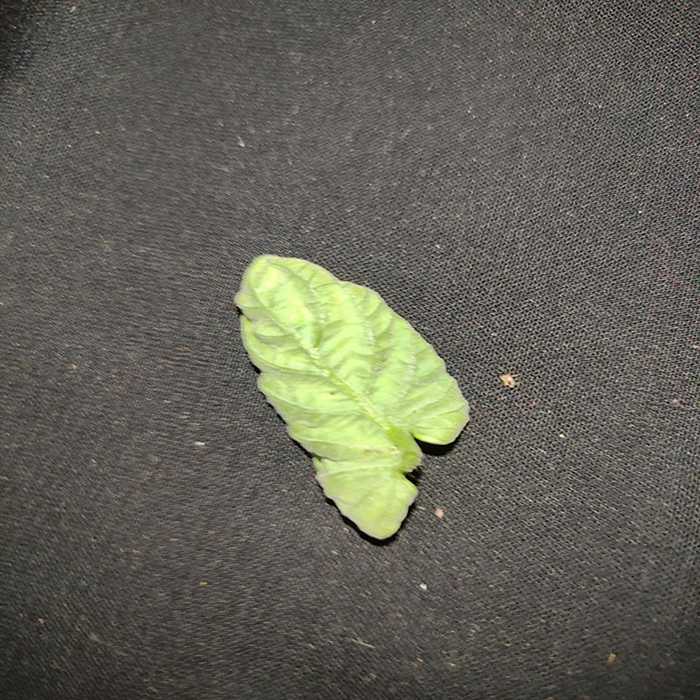
Plant: Tomato
Label: Tomato leaf curl virus